Dacia Logan

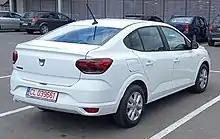
Rear view

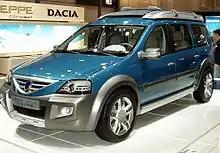
Dacia Logan Steppe

The second generation Logan was revealed by Dacia at the 2012 Paris Motor Show. Official photos with the new Logan were released on 17 September 2012. It shares the same front end design with the second generation Sandero, also revealed at the motor show, as well as other elements too.